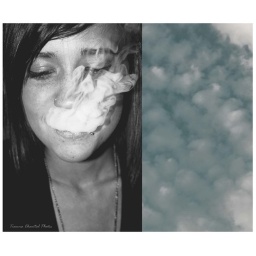
Hookah bar in Portland, Or. Wow was it icky in there. I love smoke. and cloud formations. So.. why not.